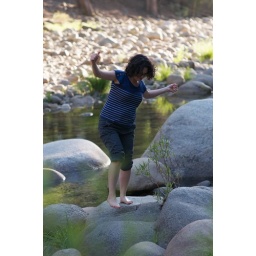
Elisabeth springs gazelle-like from rock to rock after having dipping her toes into the river Merced at Wawona in Yosemite.